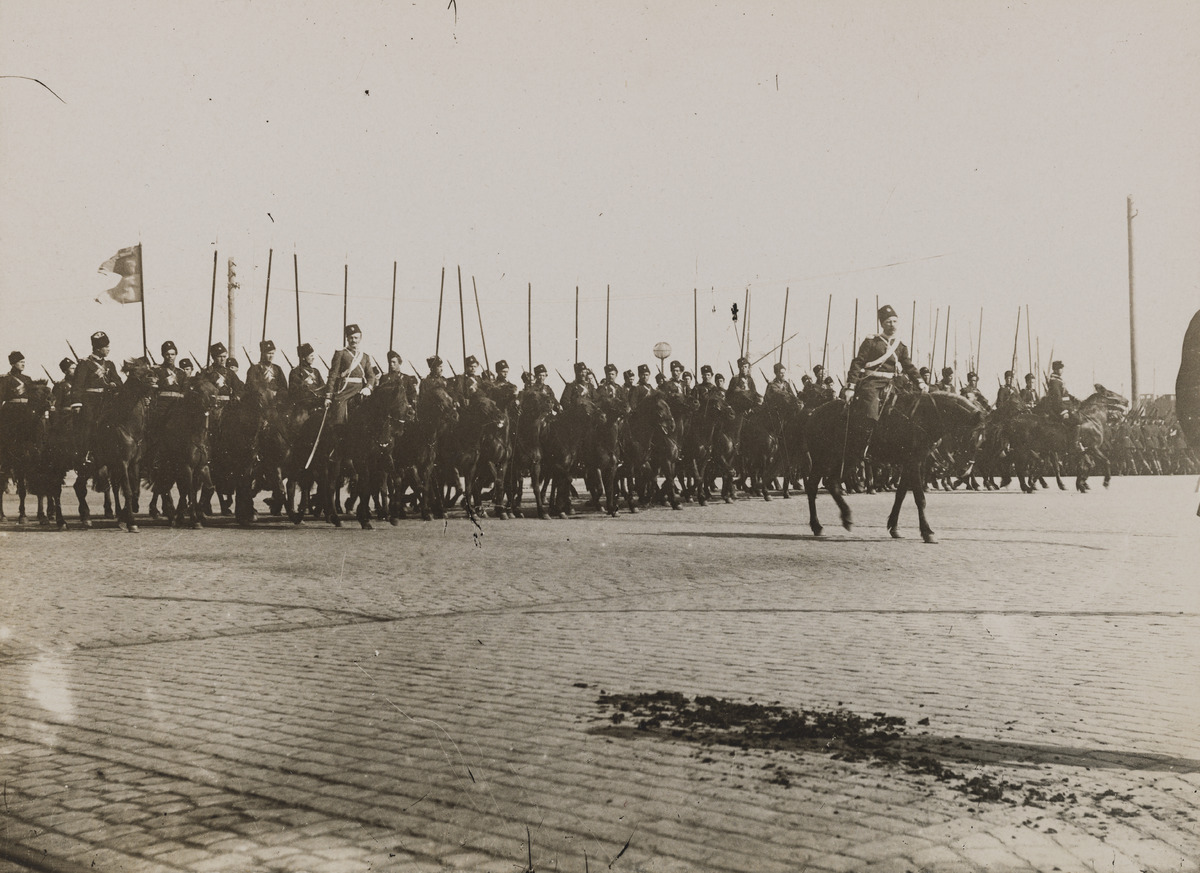
Venäläisen sotaväen paraati Kauppatorilla
sisällön kuvaus: Venäläisen sotaväen paraati Kauppatorilla. mustavalkoinen
Ajankohta: kuvausaika 1900 -luku alku
Paikka: Suomi, Uusimaa, Helsinki, Kaartinkaupunki Helsinki, Kauppatori
Aiheet: paraatit, sotaväki, hevoset, torit